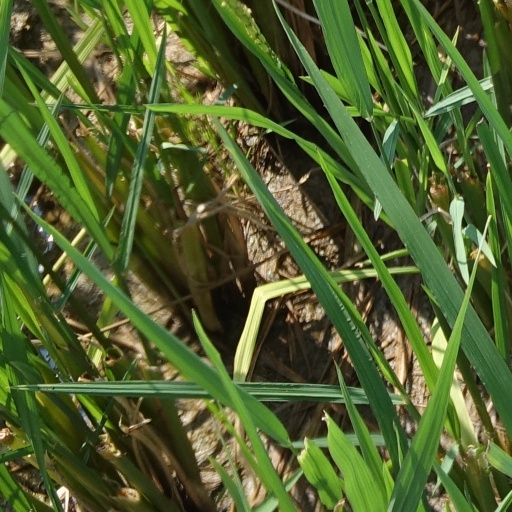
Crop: rice